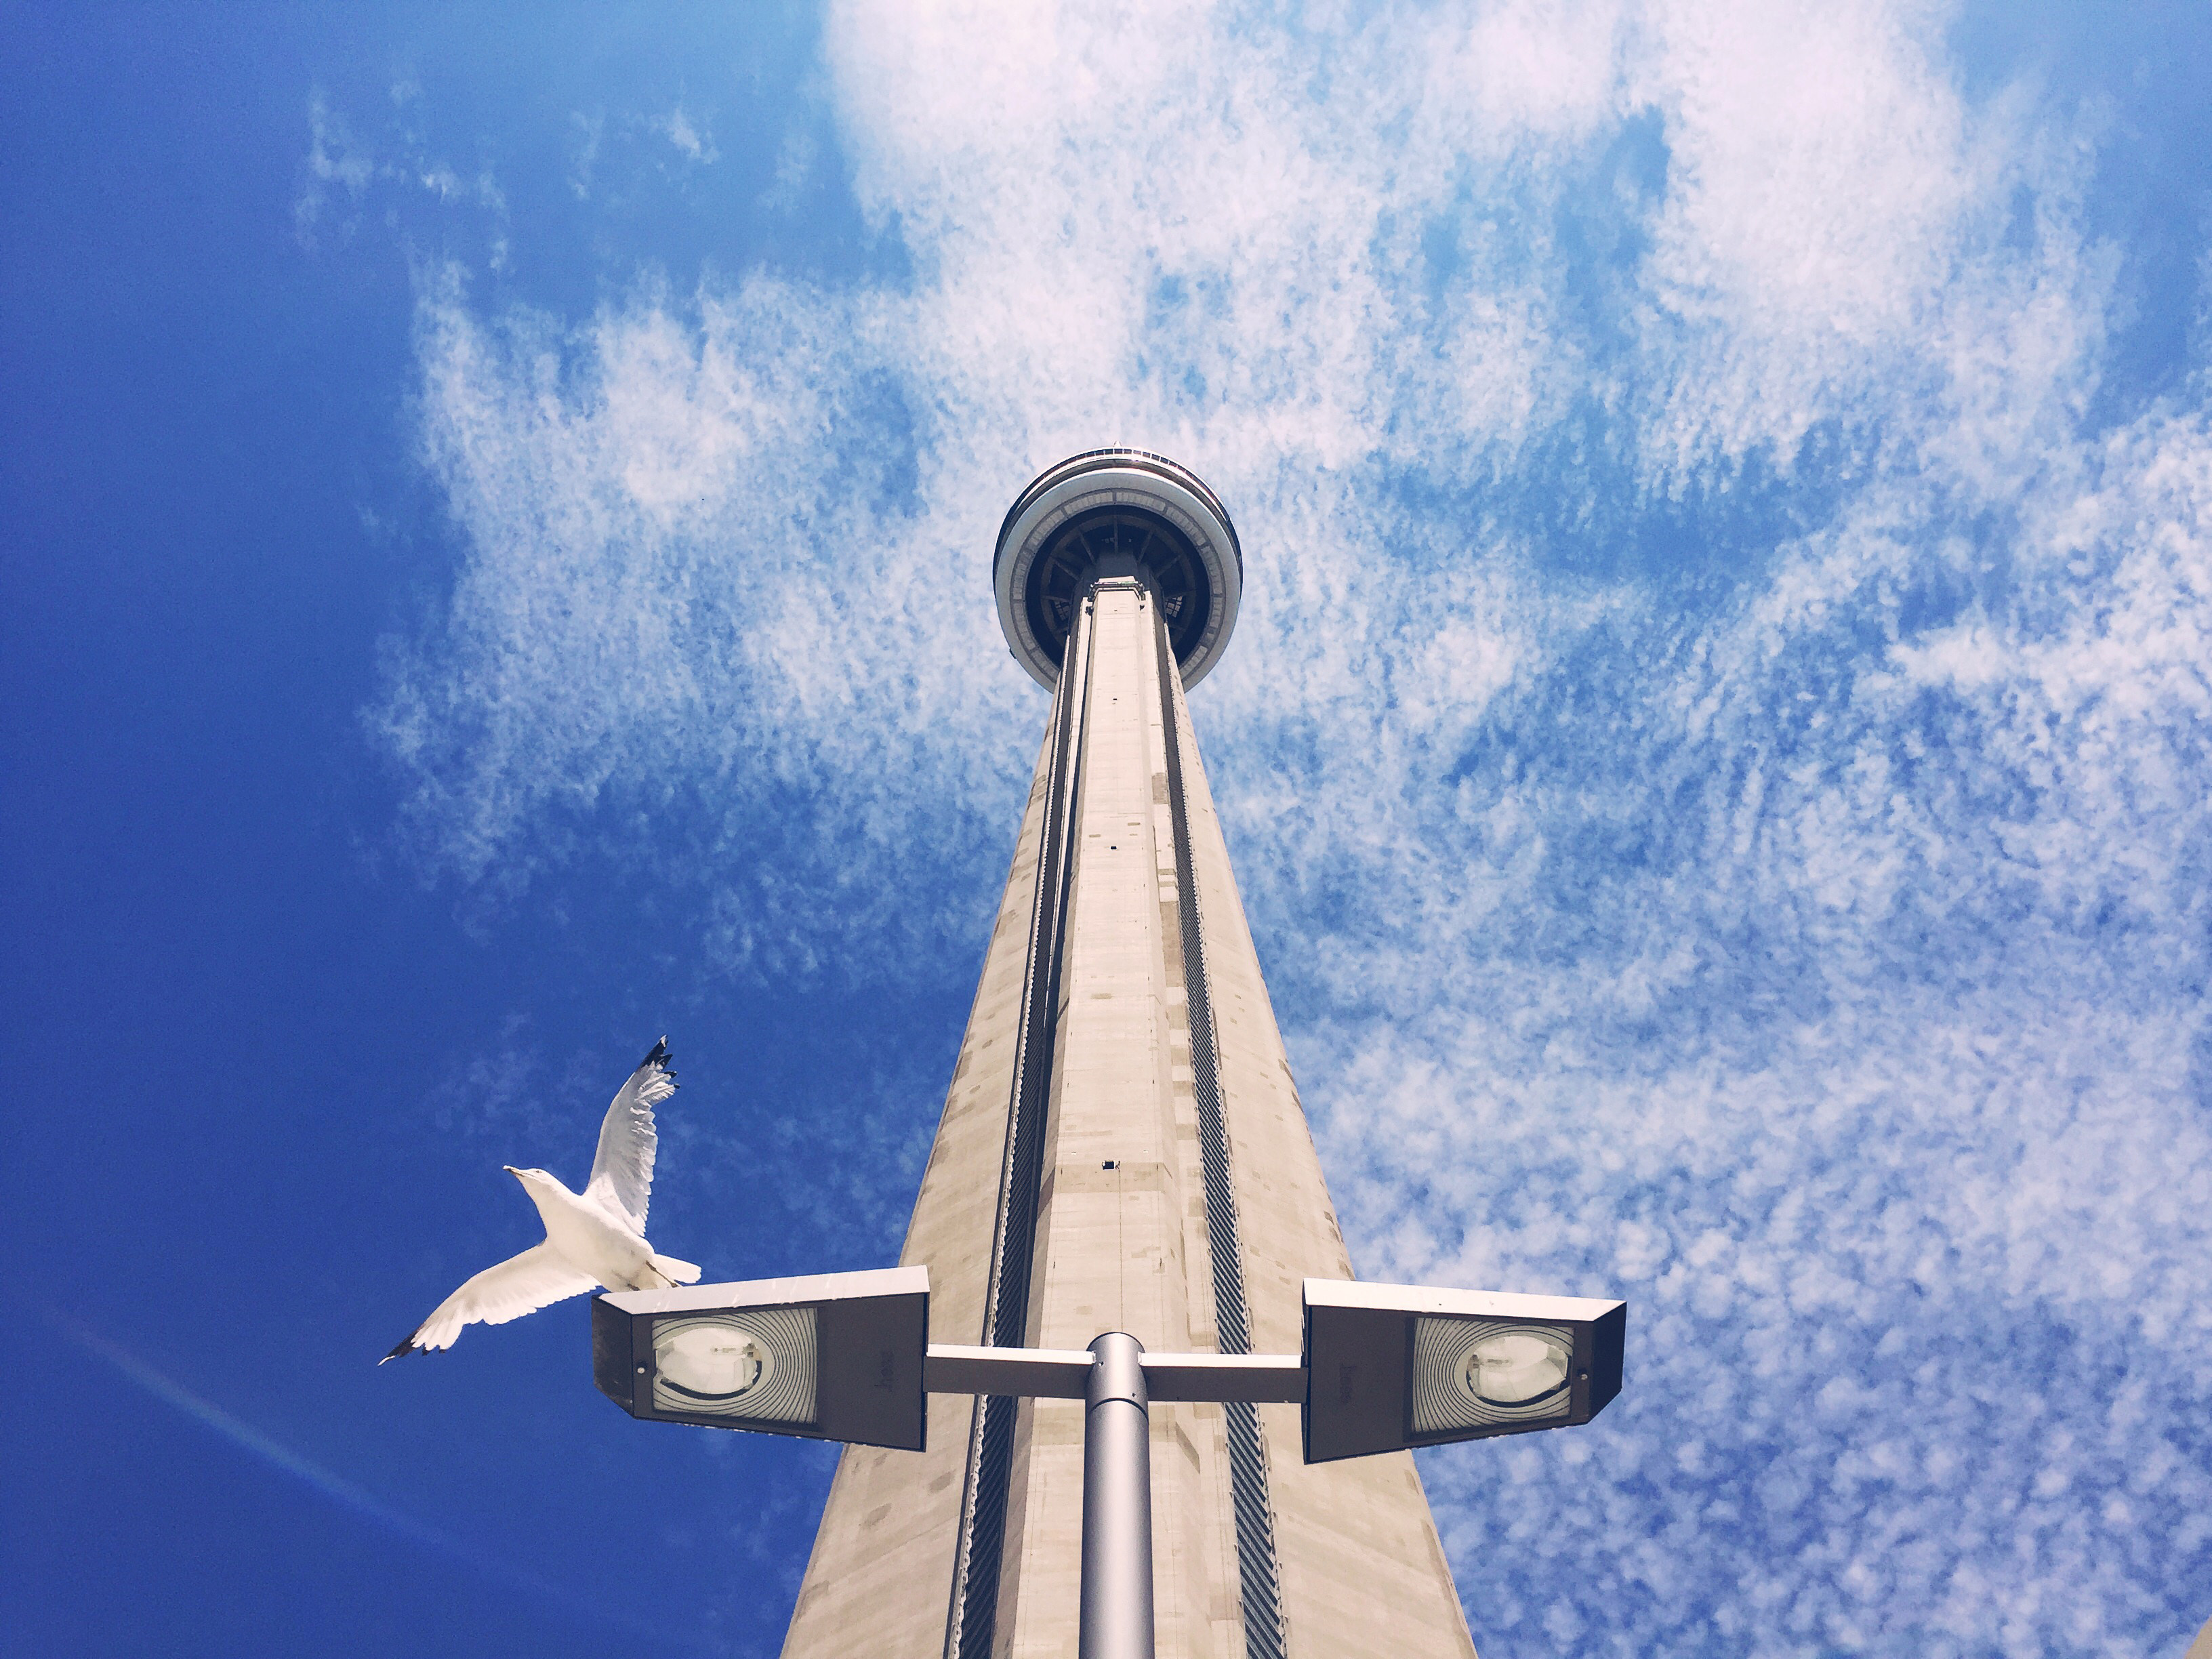
bird, wing, cloud, architecture, sky, wind, building, city, skyscraper, urban, seagull, travel, airplane, aircraft, high, vehicle, tower, symbol, flight, blue, lamp post, cross, cn tower, blue sky, daylight, exploration, toronto, iconic, worm's eye view, atmosphere of earth, steel and concrete structure